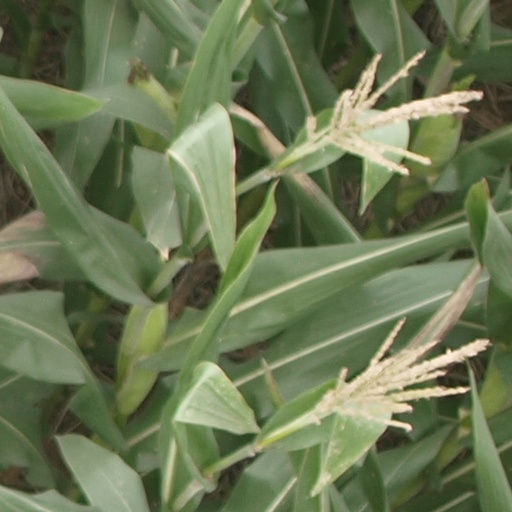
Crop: maize; corn